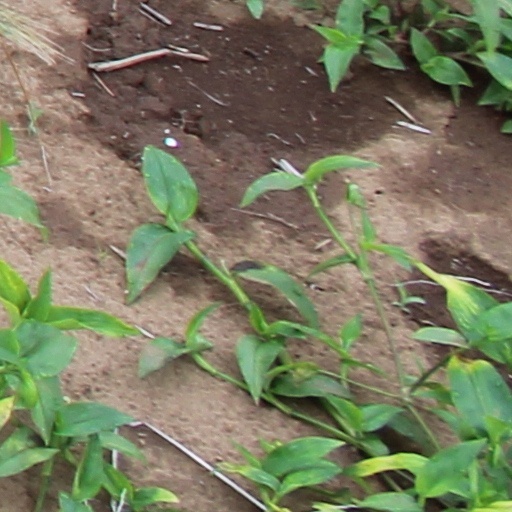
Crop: wheat